Northern mealy amazon

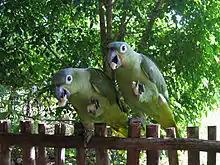
Two blue-crowned mealy amazons eating banana in Guatemala

The northern mealy amazon has a total length of about and weighs . It has a relatively short and squarish tail, as do the other members of the "Amazona" genus.